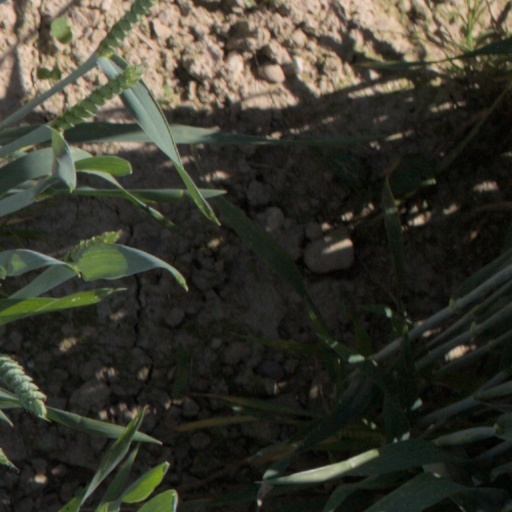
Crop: wheat